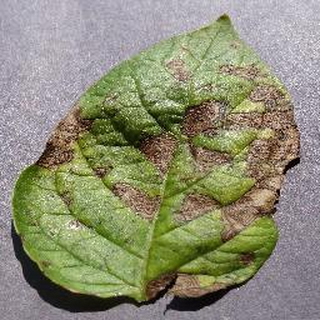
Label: potato_early_blight